Natalia Taubina

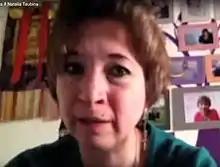
Natalia Taubina

She was the Director at the Russian Research Center for Human Rights and the Foundation for Civil Society. She is the head of Public Verdict which helps of victims of police abuse. She was awarded the Human Rights Watch's Alison Des Forges Award for Extraordinary Activism. She was also awarded the Robert F. Kennedy Human Rights Award for her work.